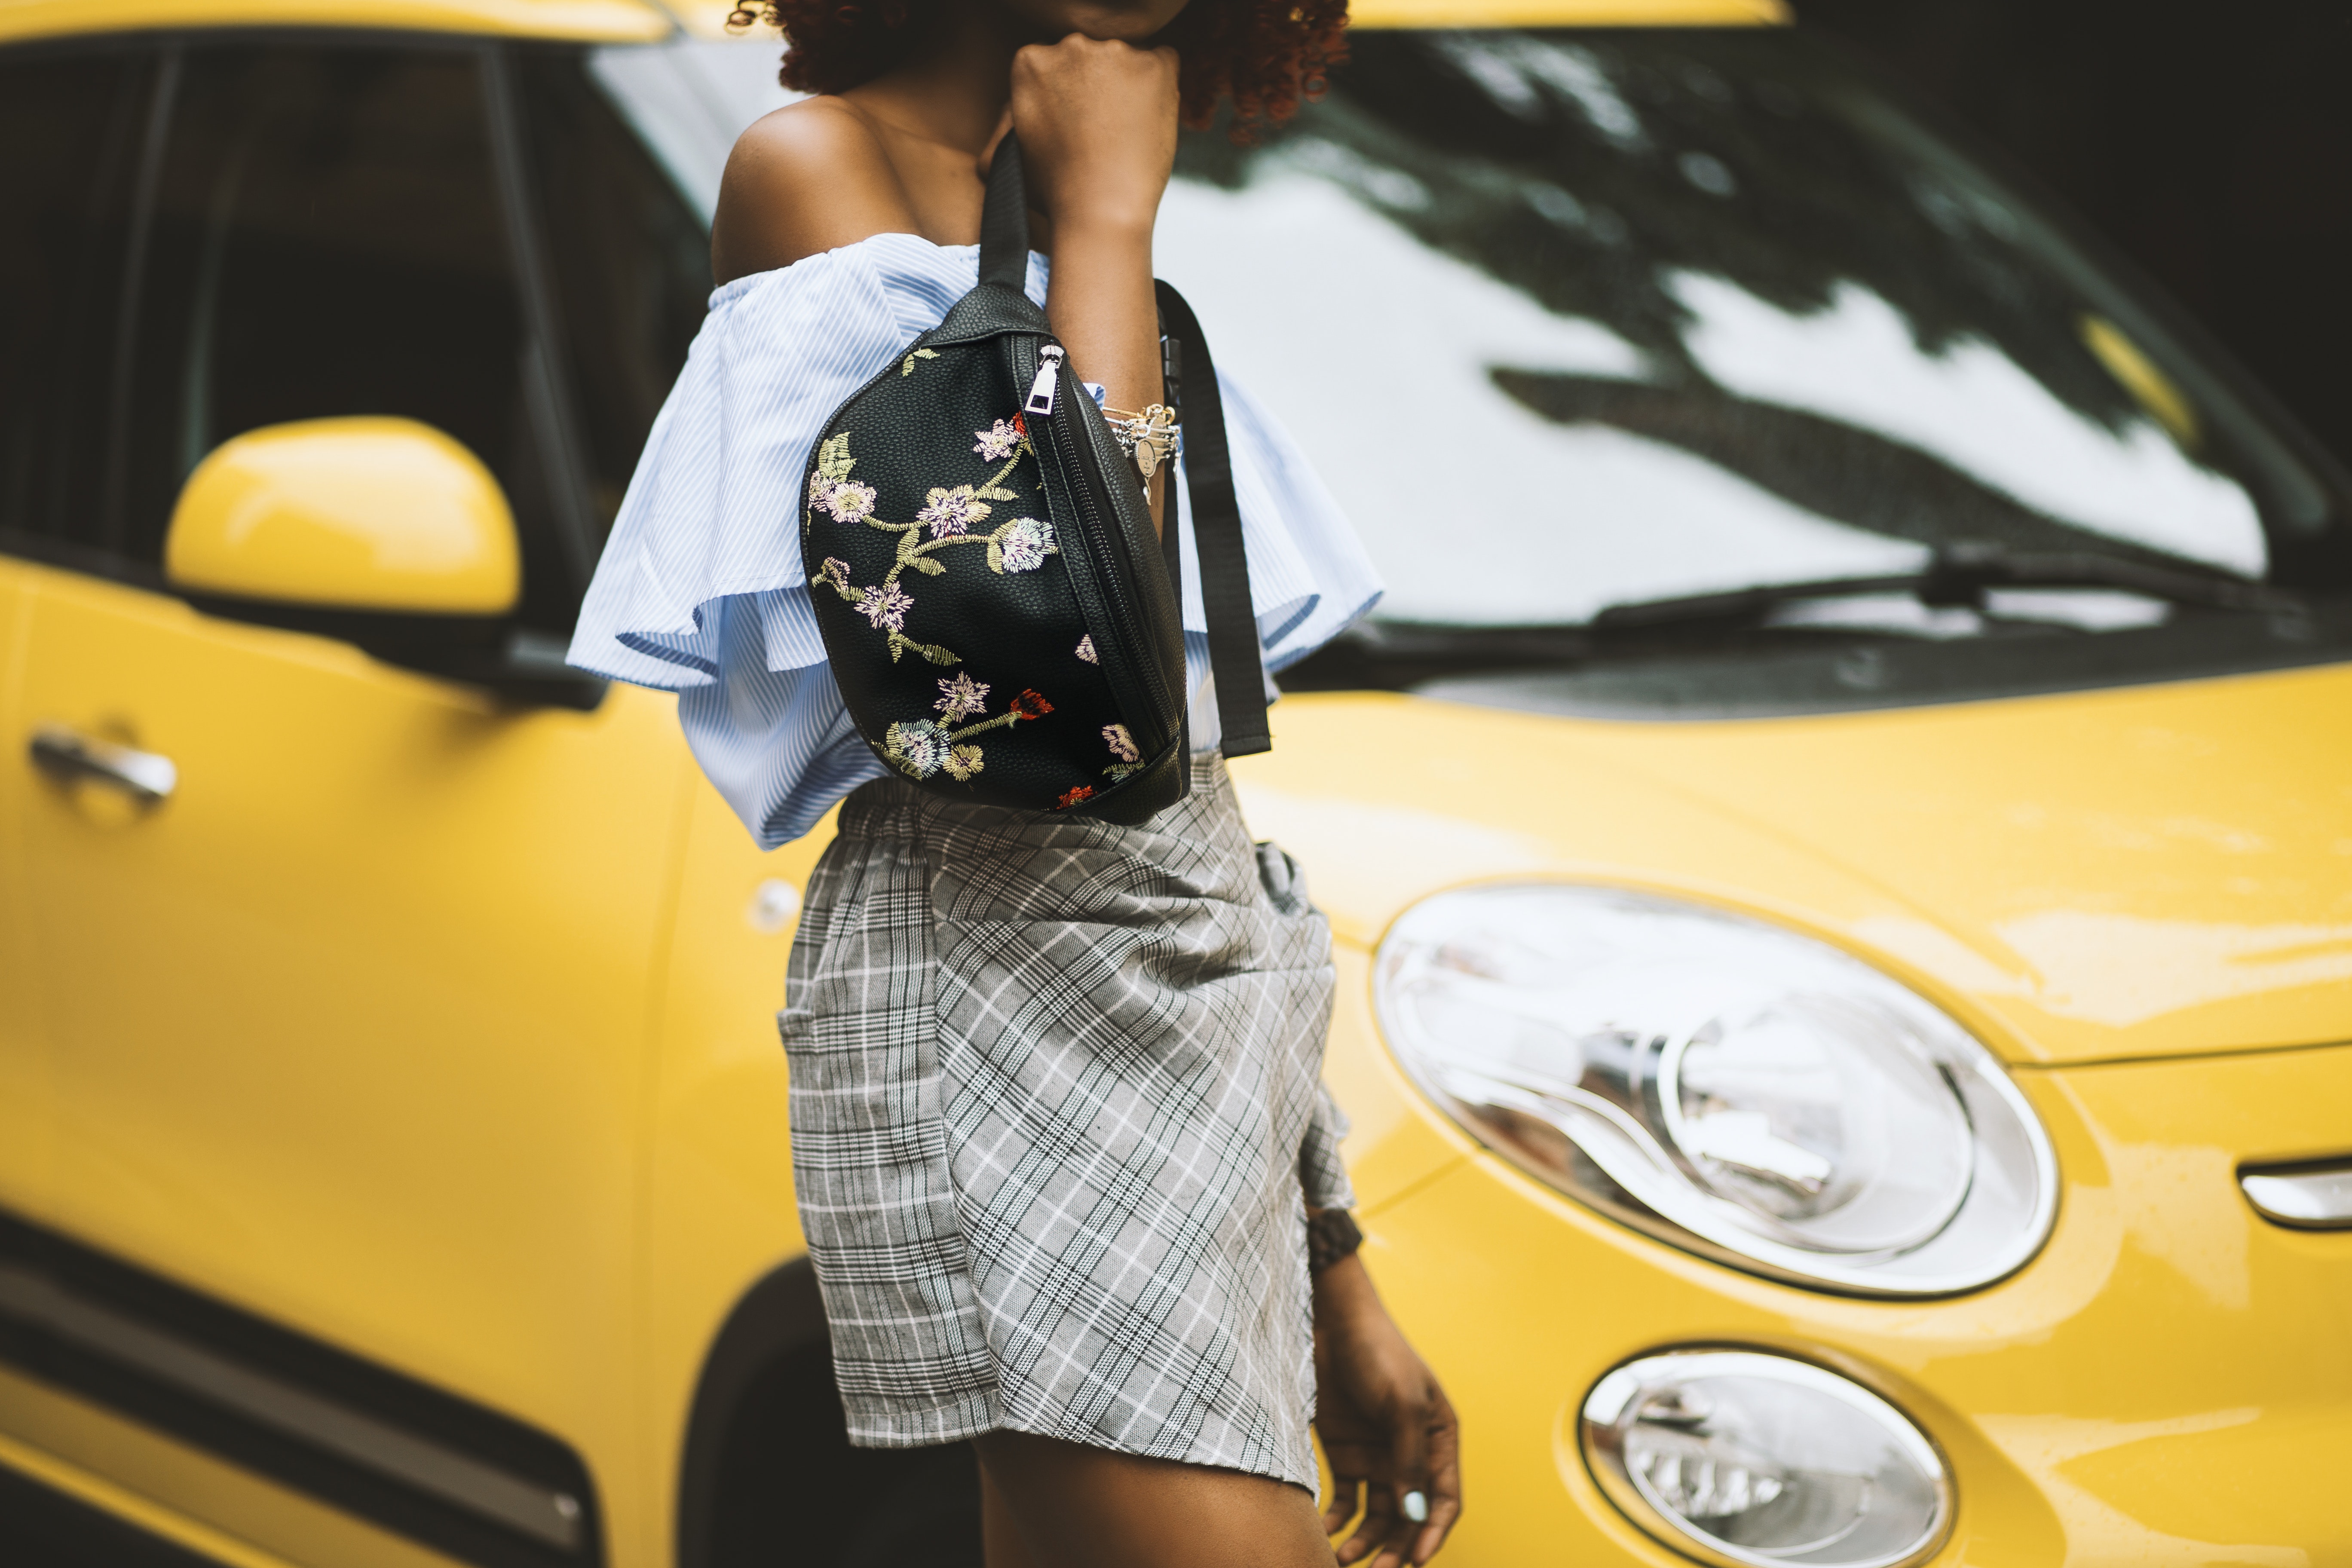
land vehicle, vehicle, car, yellow, city car, fiat 500, vehicle door, hood, hatchback, subcompact car, fiat, compact car, supermini, auto show, renault twingo